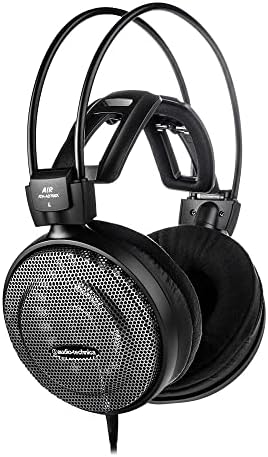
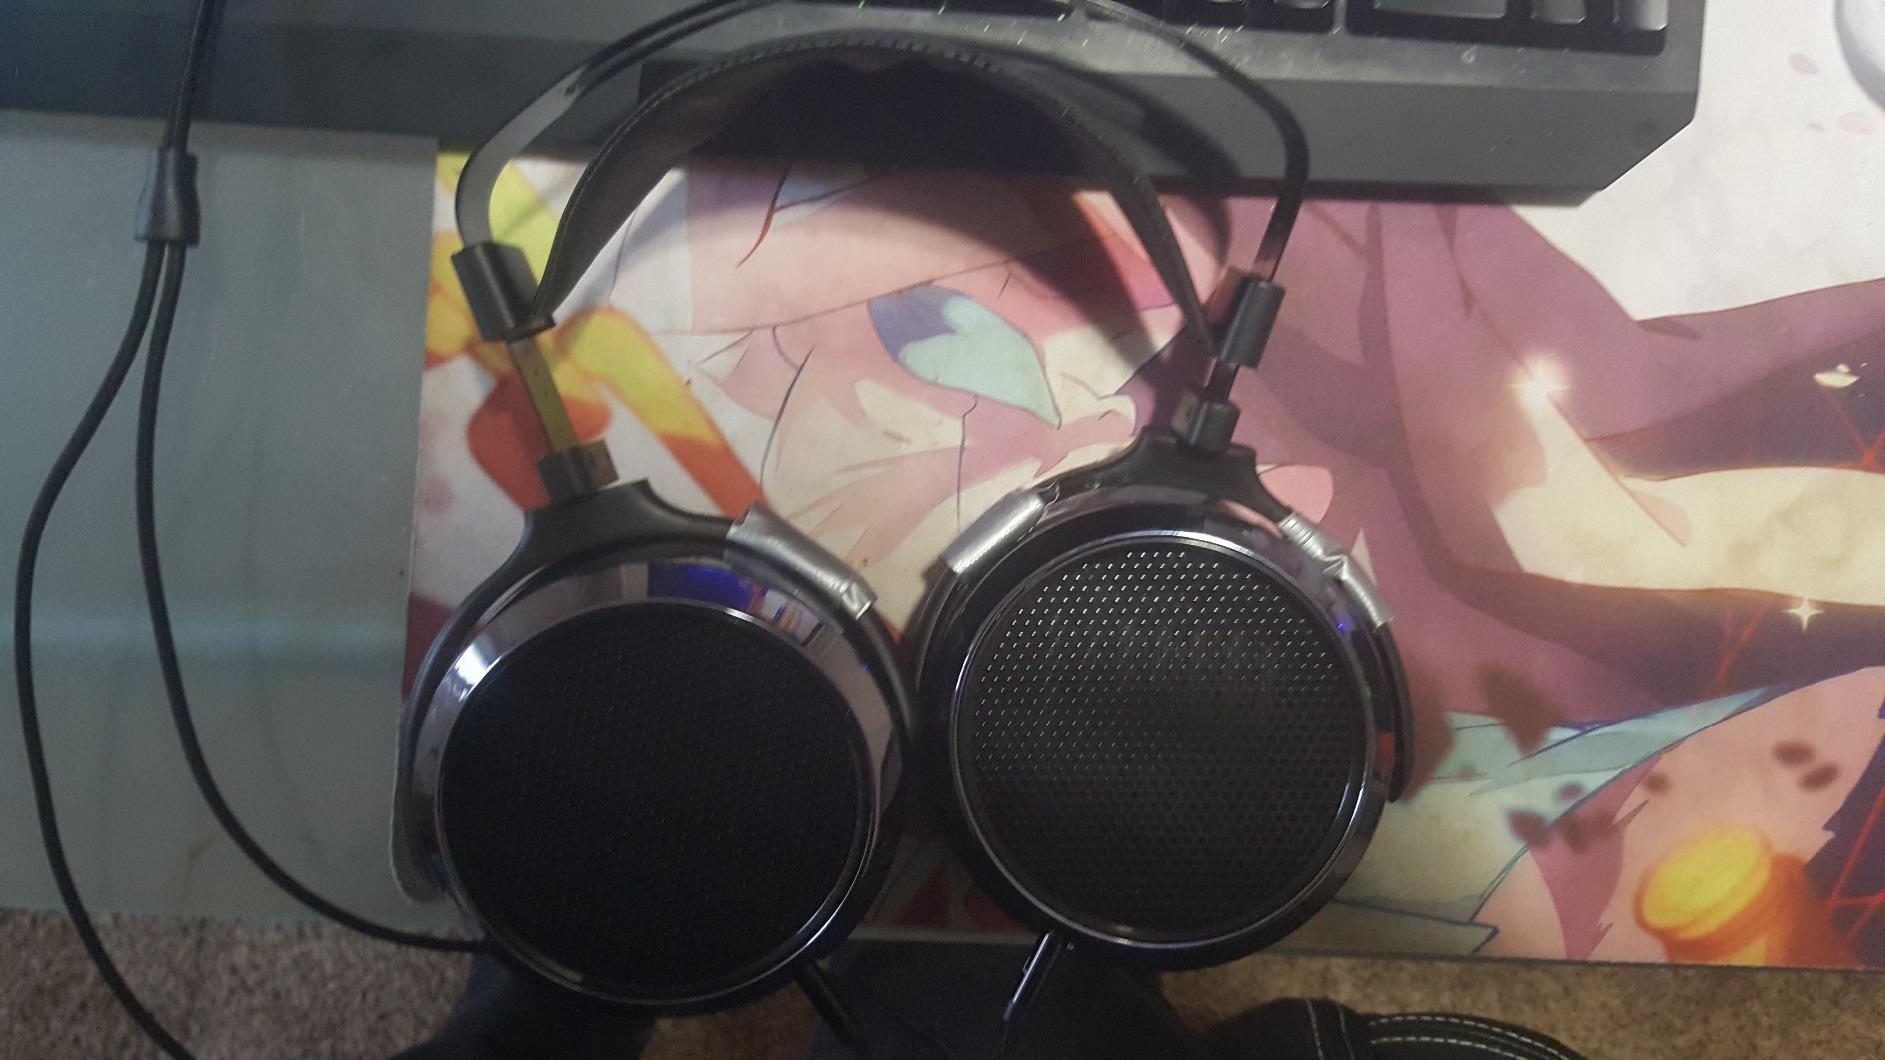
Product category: headphones
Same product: no